John Richmond (lawyer)

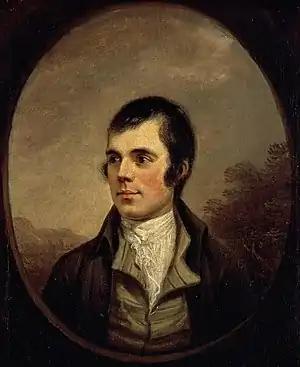
Full view of the Naysmith portrait of 1787, Scottish National Portrait Gallery

John, the younger son, born in Sorn parish, was educated at Newmilns school having been sent to live their with friends of the family. He finally married Jenny or Janet Surgeoner at Netherplace in Mauchline on 5 August 1791, having fathered an illegitimate daughter with her in November 1785. For this sin of fornication John and Jenny had to face the Mauchline kirk session and the congregation in 1785. He abandoned Jenny having taken a job in November 1785 at Edinburgh with William Wilson, a writer to the signet, an act that Burns strongly disapproved of. Richmond was in poor health at one point whilst in Edinburgh as revealed in letter by Burns and he also refers to him as .. ""a son of Misfortune. I shall be extremely anxious to hear from you how your health goes on; .."".